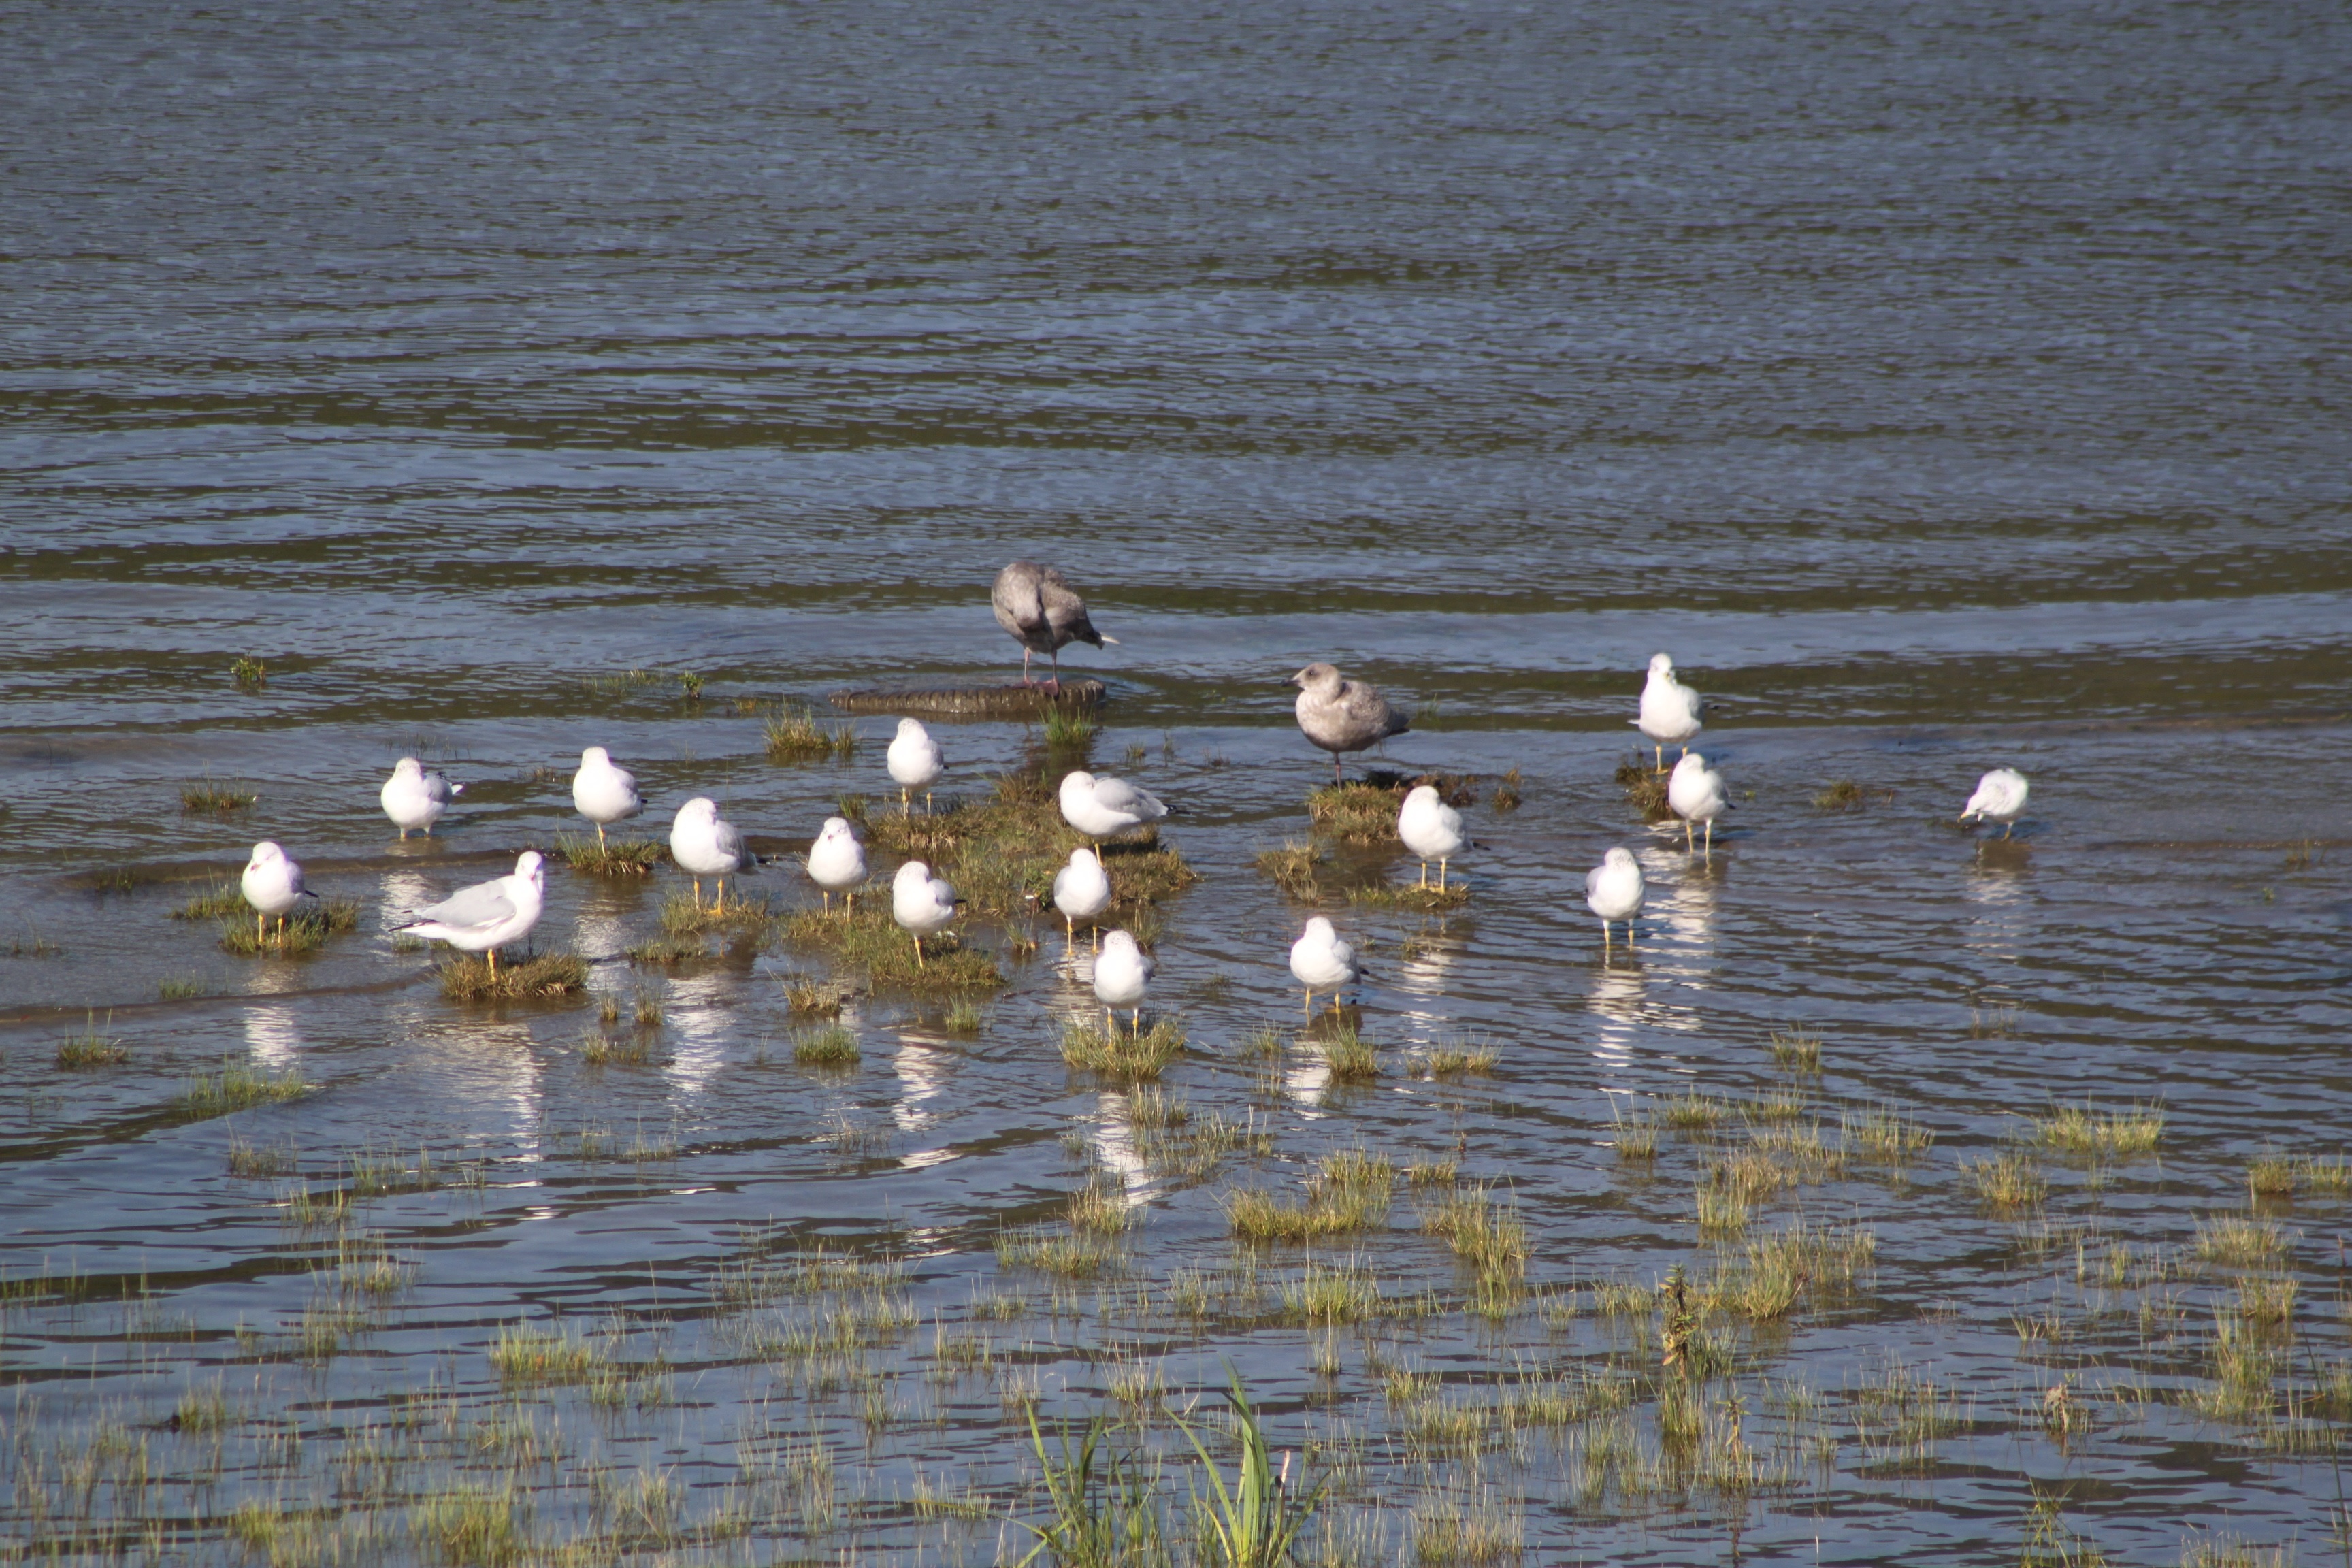
bird, wildlife, reflection, fauna, duck, wetland, vertebrate, waterfowl, water bird, ducks geese and swans